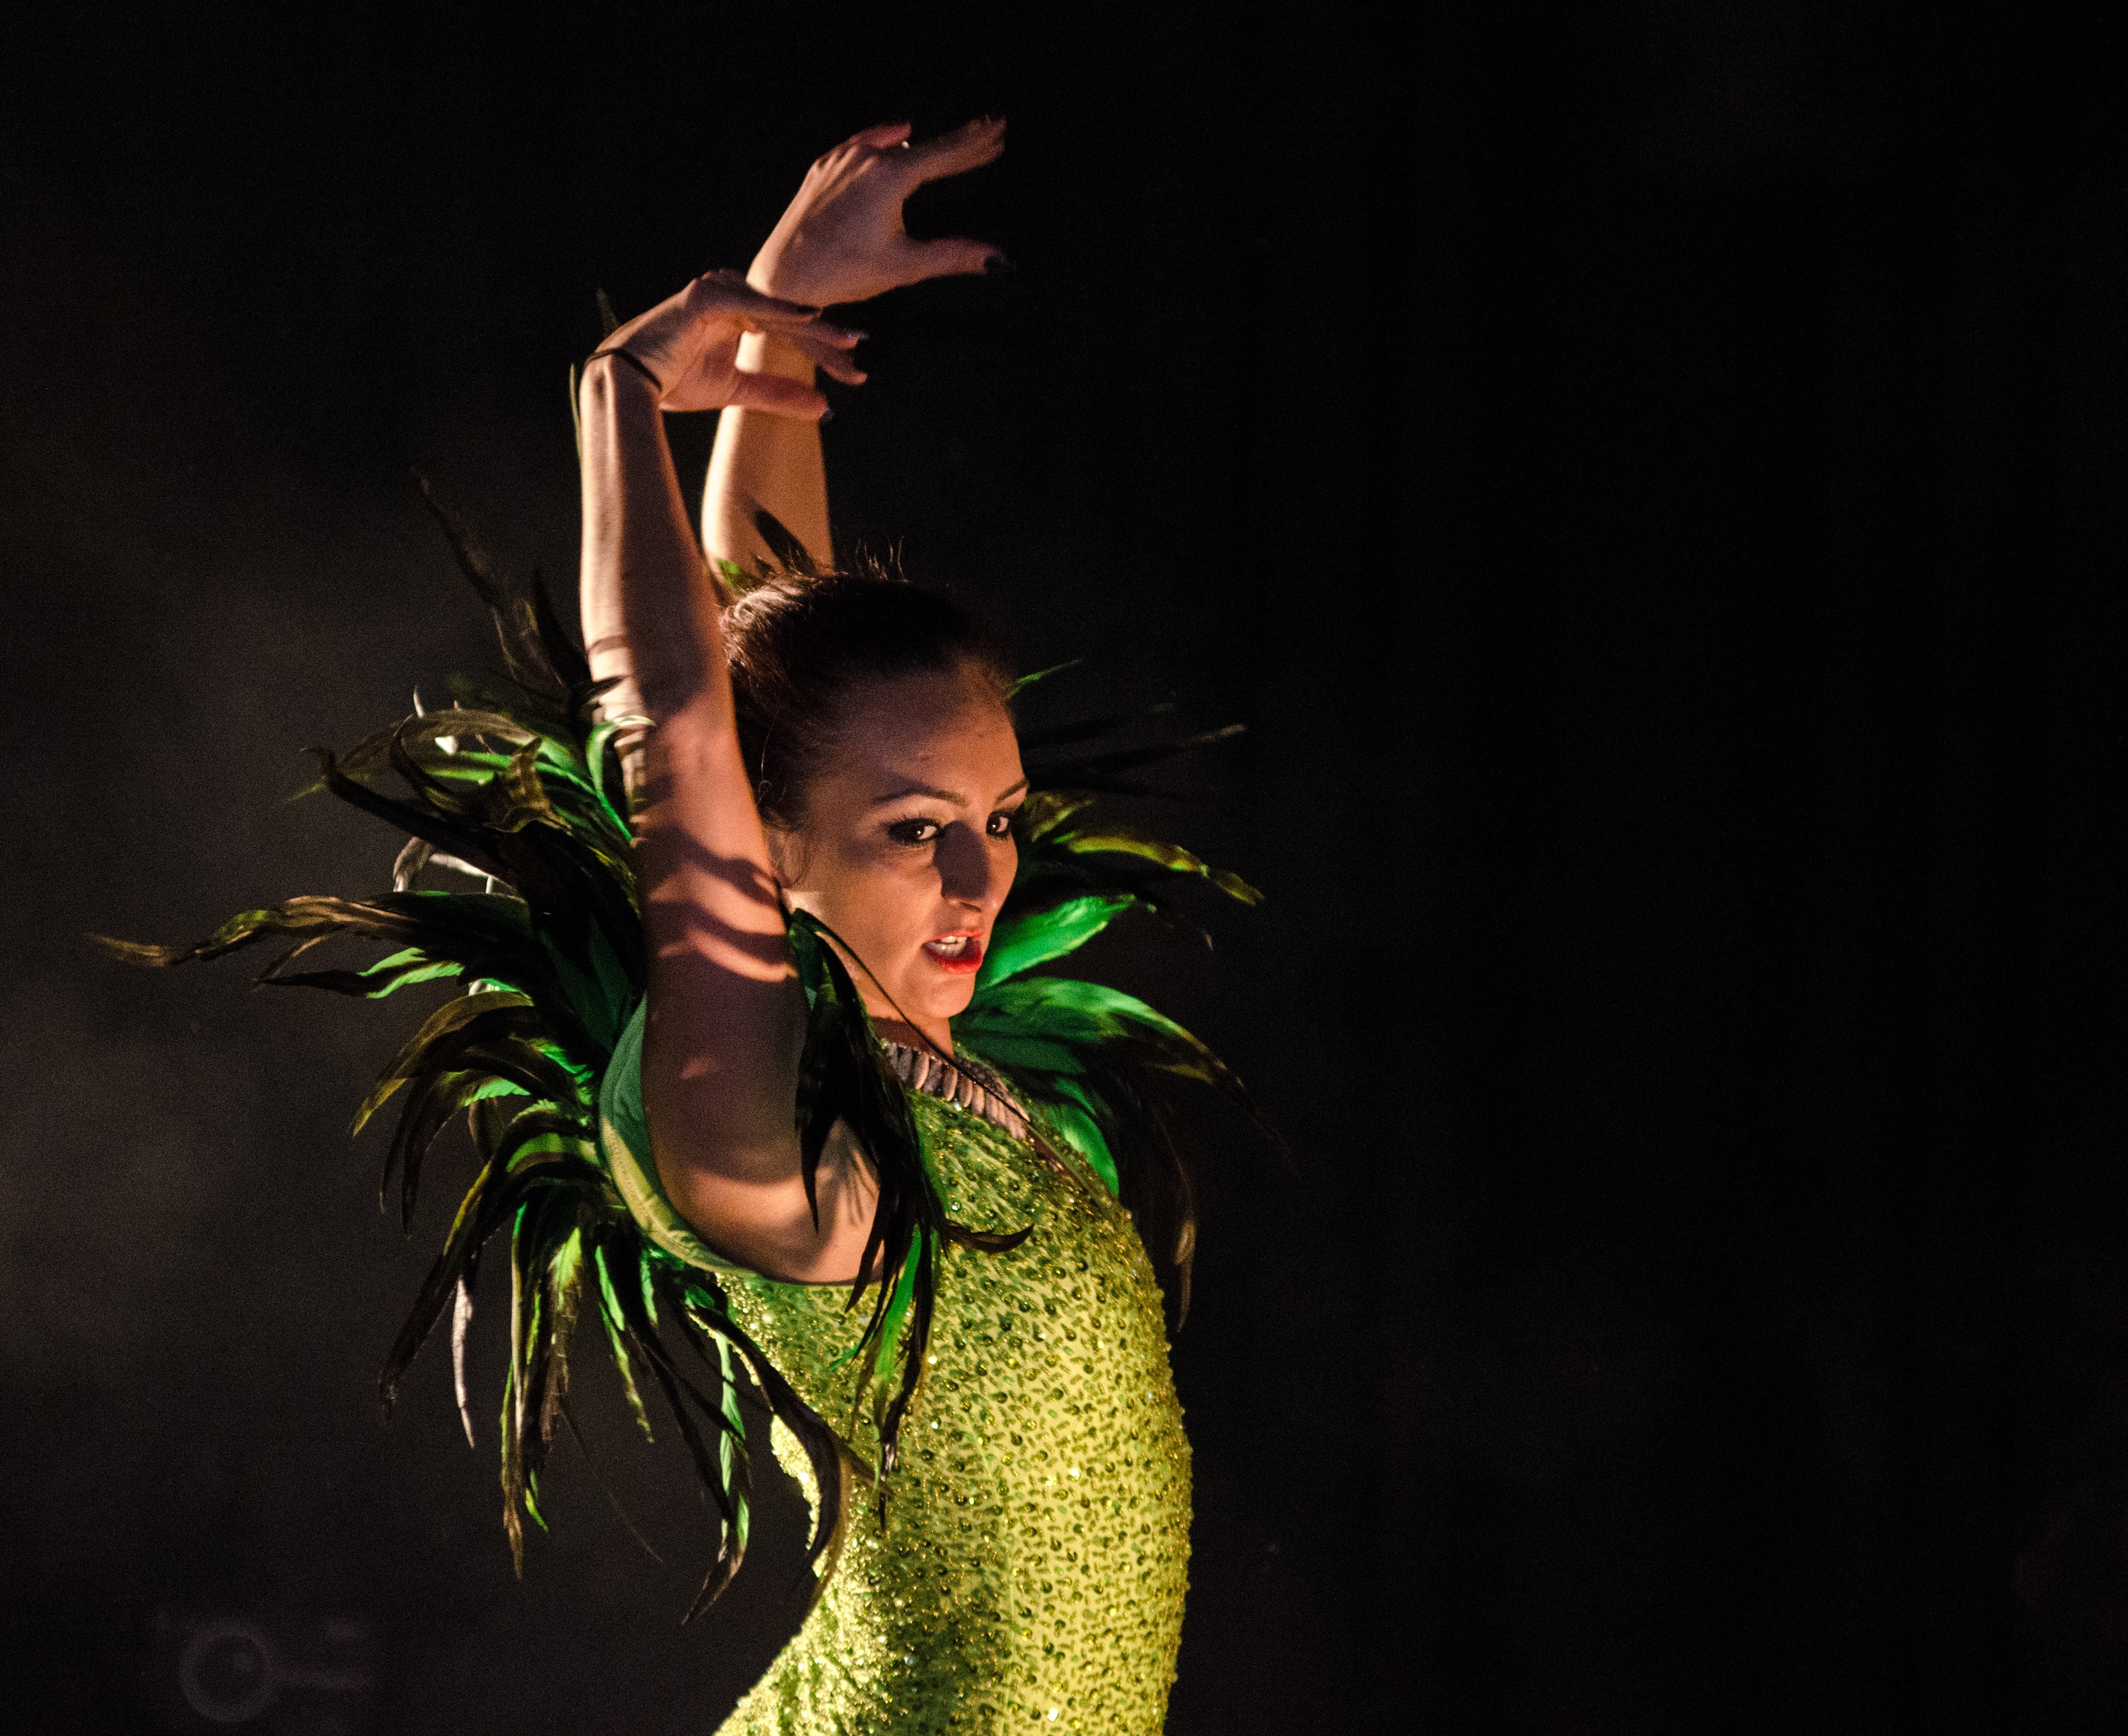
girl, woman, night, dance, portrait, model, lady, performance art, stage, performance, singing, pose, pretty, event, exotic, entertainment, models, performing arts, burlesque, musical theatre